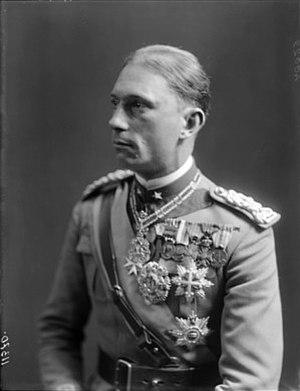
Philibert Ludovic Maximilien Emmanuel Marie de Savoie-Gênes était un membre de la Maison de Savoie, appartenant à la branche de Savoie-Gênes, et un général italien.